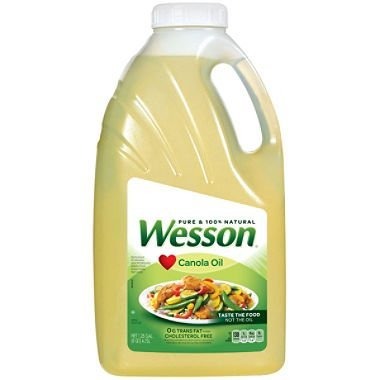
Item Name: Wesson Canola Oil 64 Fl Oz
Bullet Point 1: Wesson
Bullet Point 2: Canola Oil
Product Description: Canola Oil Wesson Oil
Value: 64.0
Unit: Fl Oz

Price: 3.99